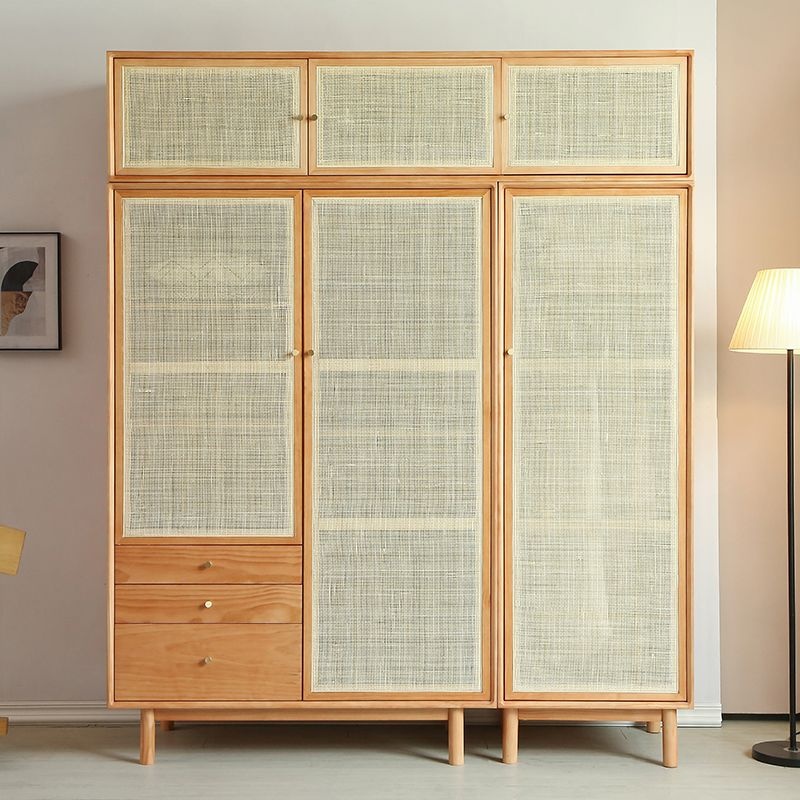
Pine Solid Wood Wardrobe Modern Freestanding Wardrobe with Legs
What is Included Color: Natural Style: Modern Product Type: Wardrobe Armoire Size: 24"L x 22"W x 71"H 47"L x 22"W x 71"H 71"L x 22"W x 71"H Height: 70" - 79" >80" Material: Wood Wood Type: Pine Wood Tone: Light Wood Purposeful Distressing Type: No Distressing Object Options: Armoire Wardrobe & Wardrobe Armoire & Armoire & Top Cabinet Weights & Dimensions Overall Length - Side to Side: 23.5" (60 cm) 47" (120 cm) 71" (180 cm) Overall Width - Front to Back: 22" (56 cm) Overall Height - Top to Bottom: 71" (180 cm) 86.5" (220 cm) Legs Included: With Legs Leg Height - Top to Bottom: 7" (18 cm) Features Feature: Solid Wood Mirror Included: Without Mirror Corner Unit: No Drawers Included: Drawers Not Included Drawers Included Number of Drawers: 3 Soft Close or Self Close Drawer Glides: Yes Shelves Included: Shelves Included Number of Shelves: 1 3 4 6 Adjustable Shelves: Non-Adjustable Interior Shelves: Yes Clothing Rod Included: With Clothing Rod Number of Clothing Rods: 1 pc/ pcs 2 pc/ pcs 3 pc/ pcs Door Mechanism: Hinged Number of Cabinets: 1 2 3 5 Soft Close or Self Close Drawers: Yes Warranty Product Warranty: Yes Warranty Length: 60 Days Full or Limited Warranty: Limited
Brand: Clearhalo
Category: Furniture > Cabinets & Storage > Armoires & Wardrobes > Corner Armoires